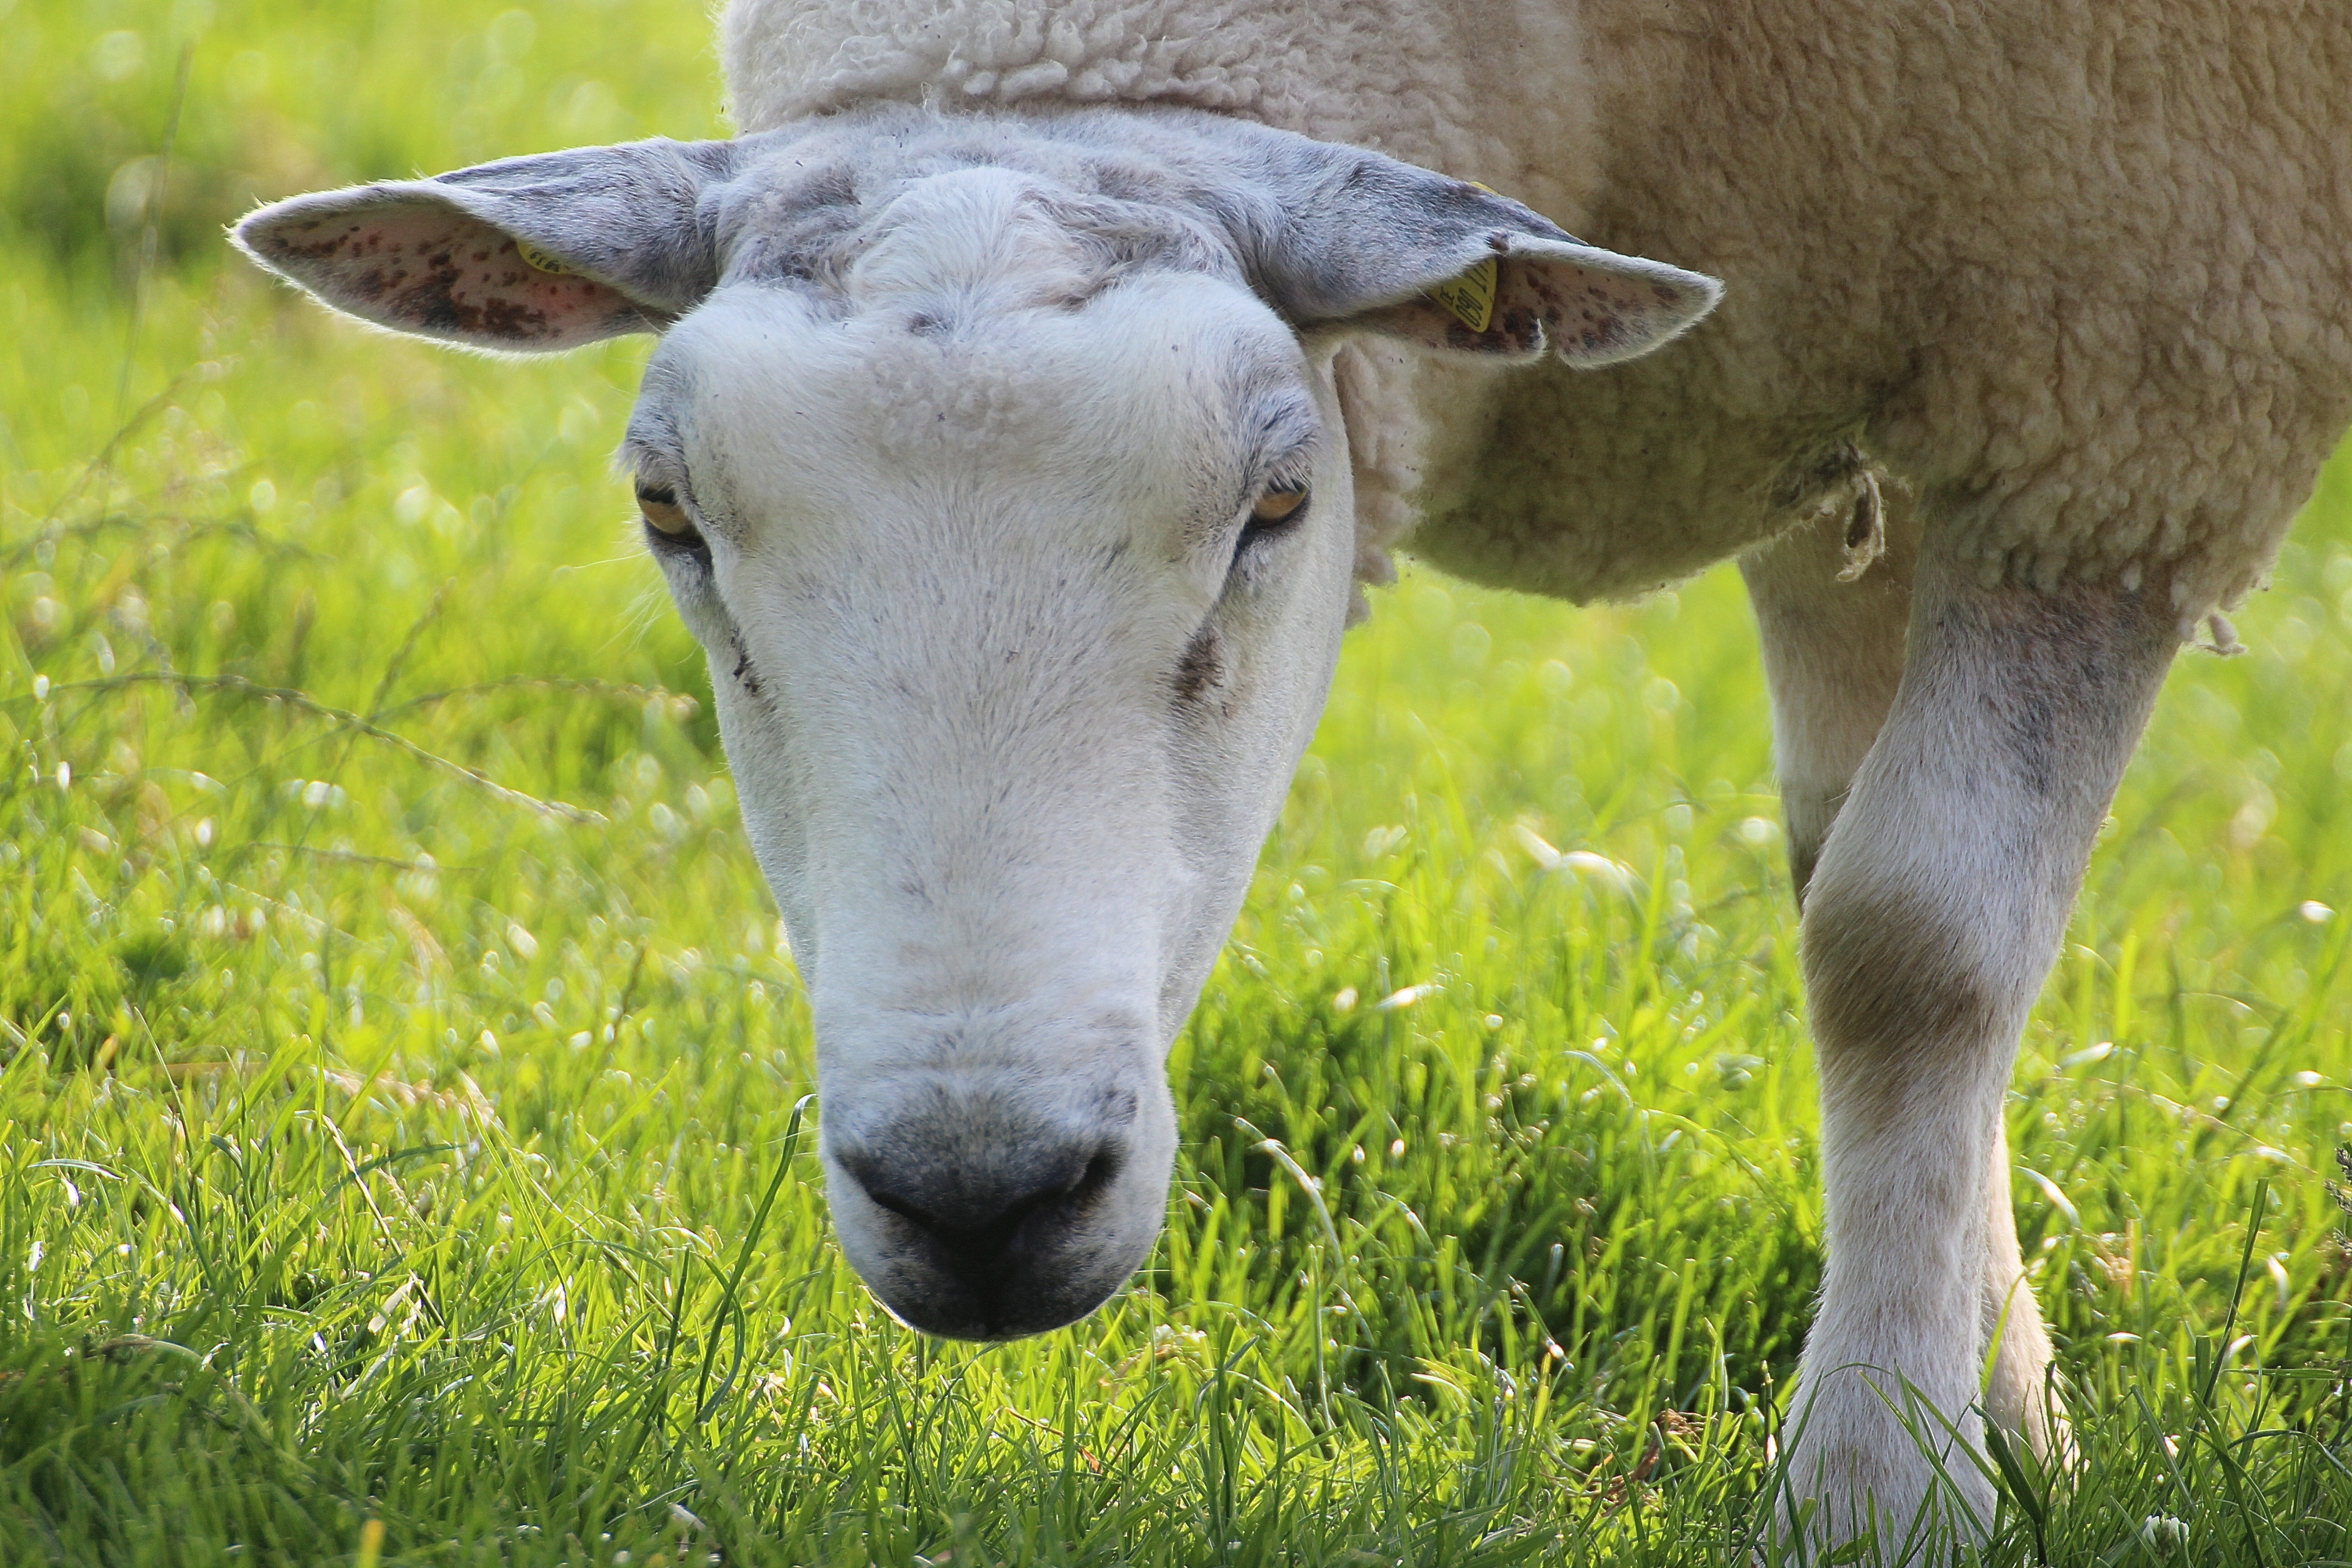
grass, field, farm, meadow, cute, wildlife, pasture, grazing, livestock, sheep, mammal, fauna, cheerful, happy, grassland, animals, vertebrate, creature, sheeps, rural area, domestic sheep, dairy cow, cattle like mammal